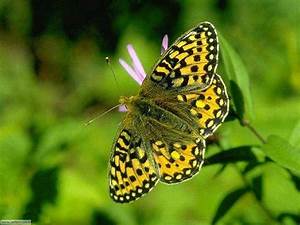
Label: butterfly